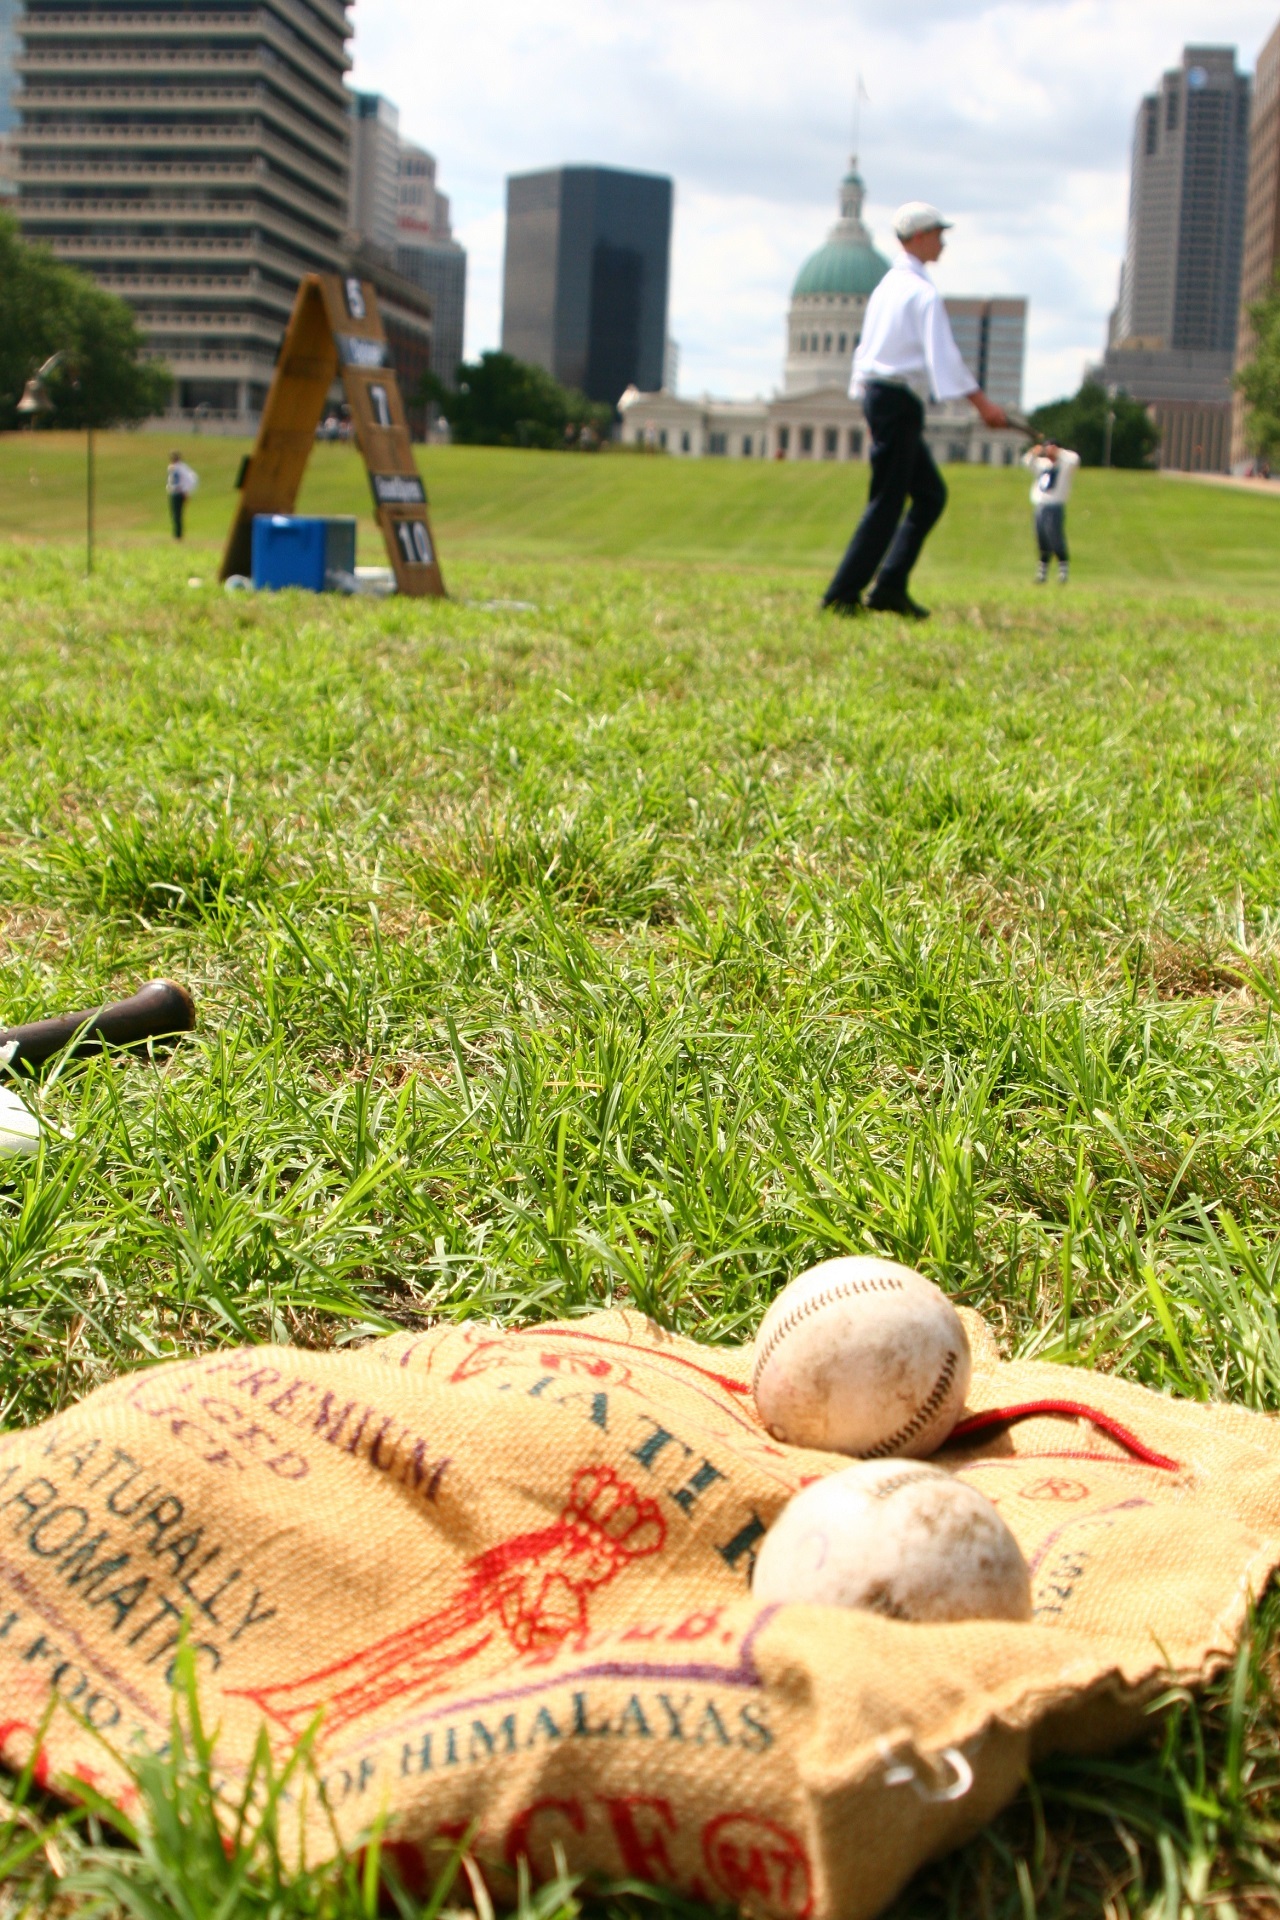
grass, sport, field, lawn, game, retro, old, recreation, agriculture, lifestyle, batter, picnic, competition, fun, historical, diamond, players, balls, athletes, bases, hardball, vintage baseball, grass family